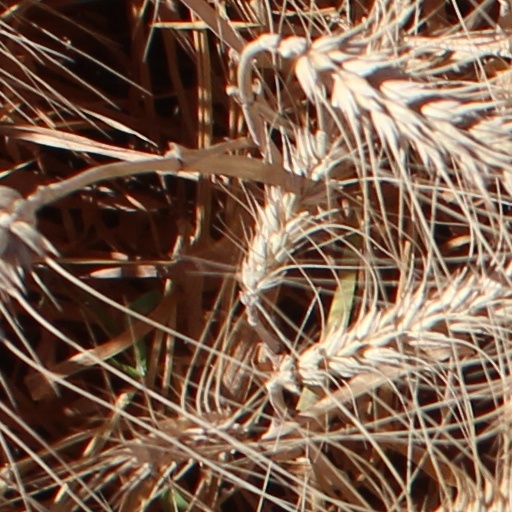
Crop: wheat